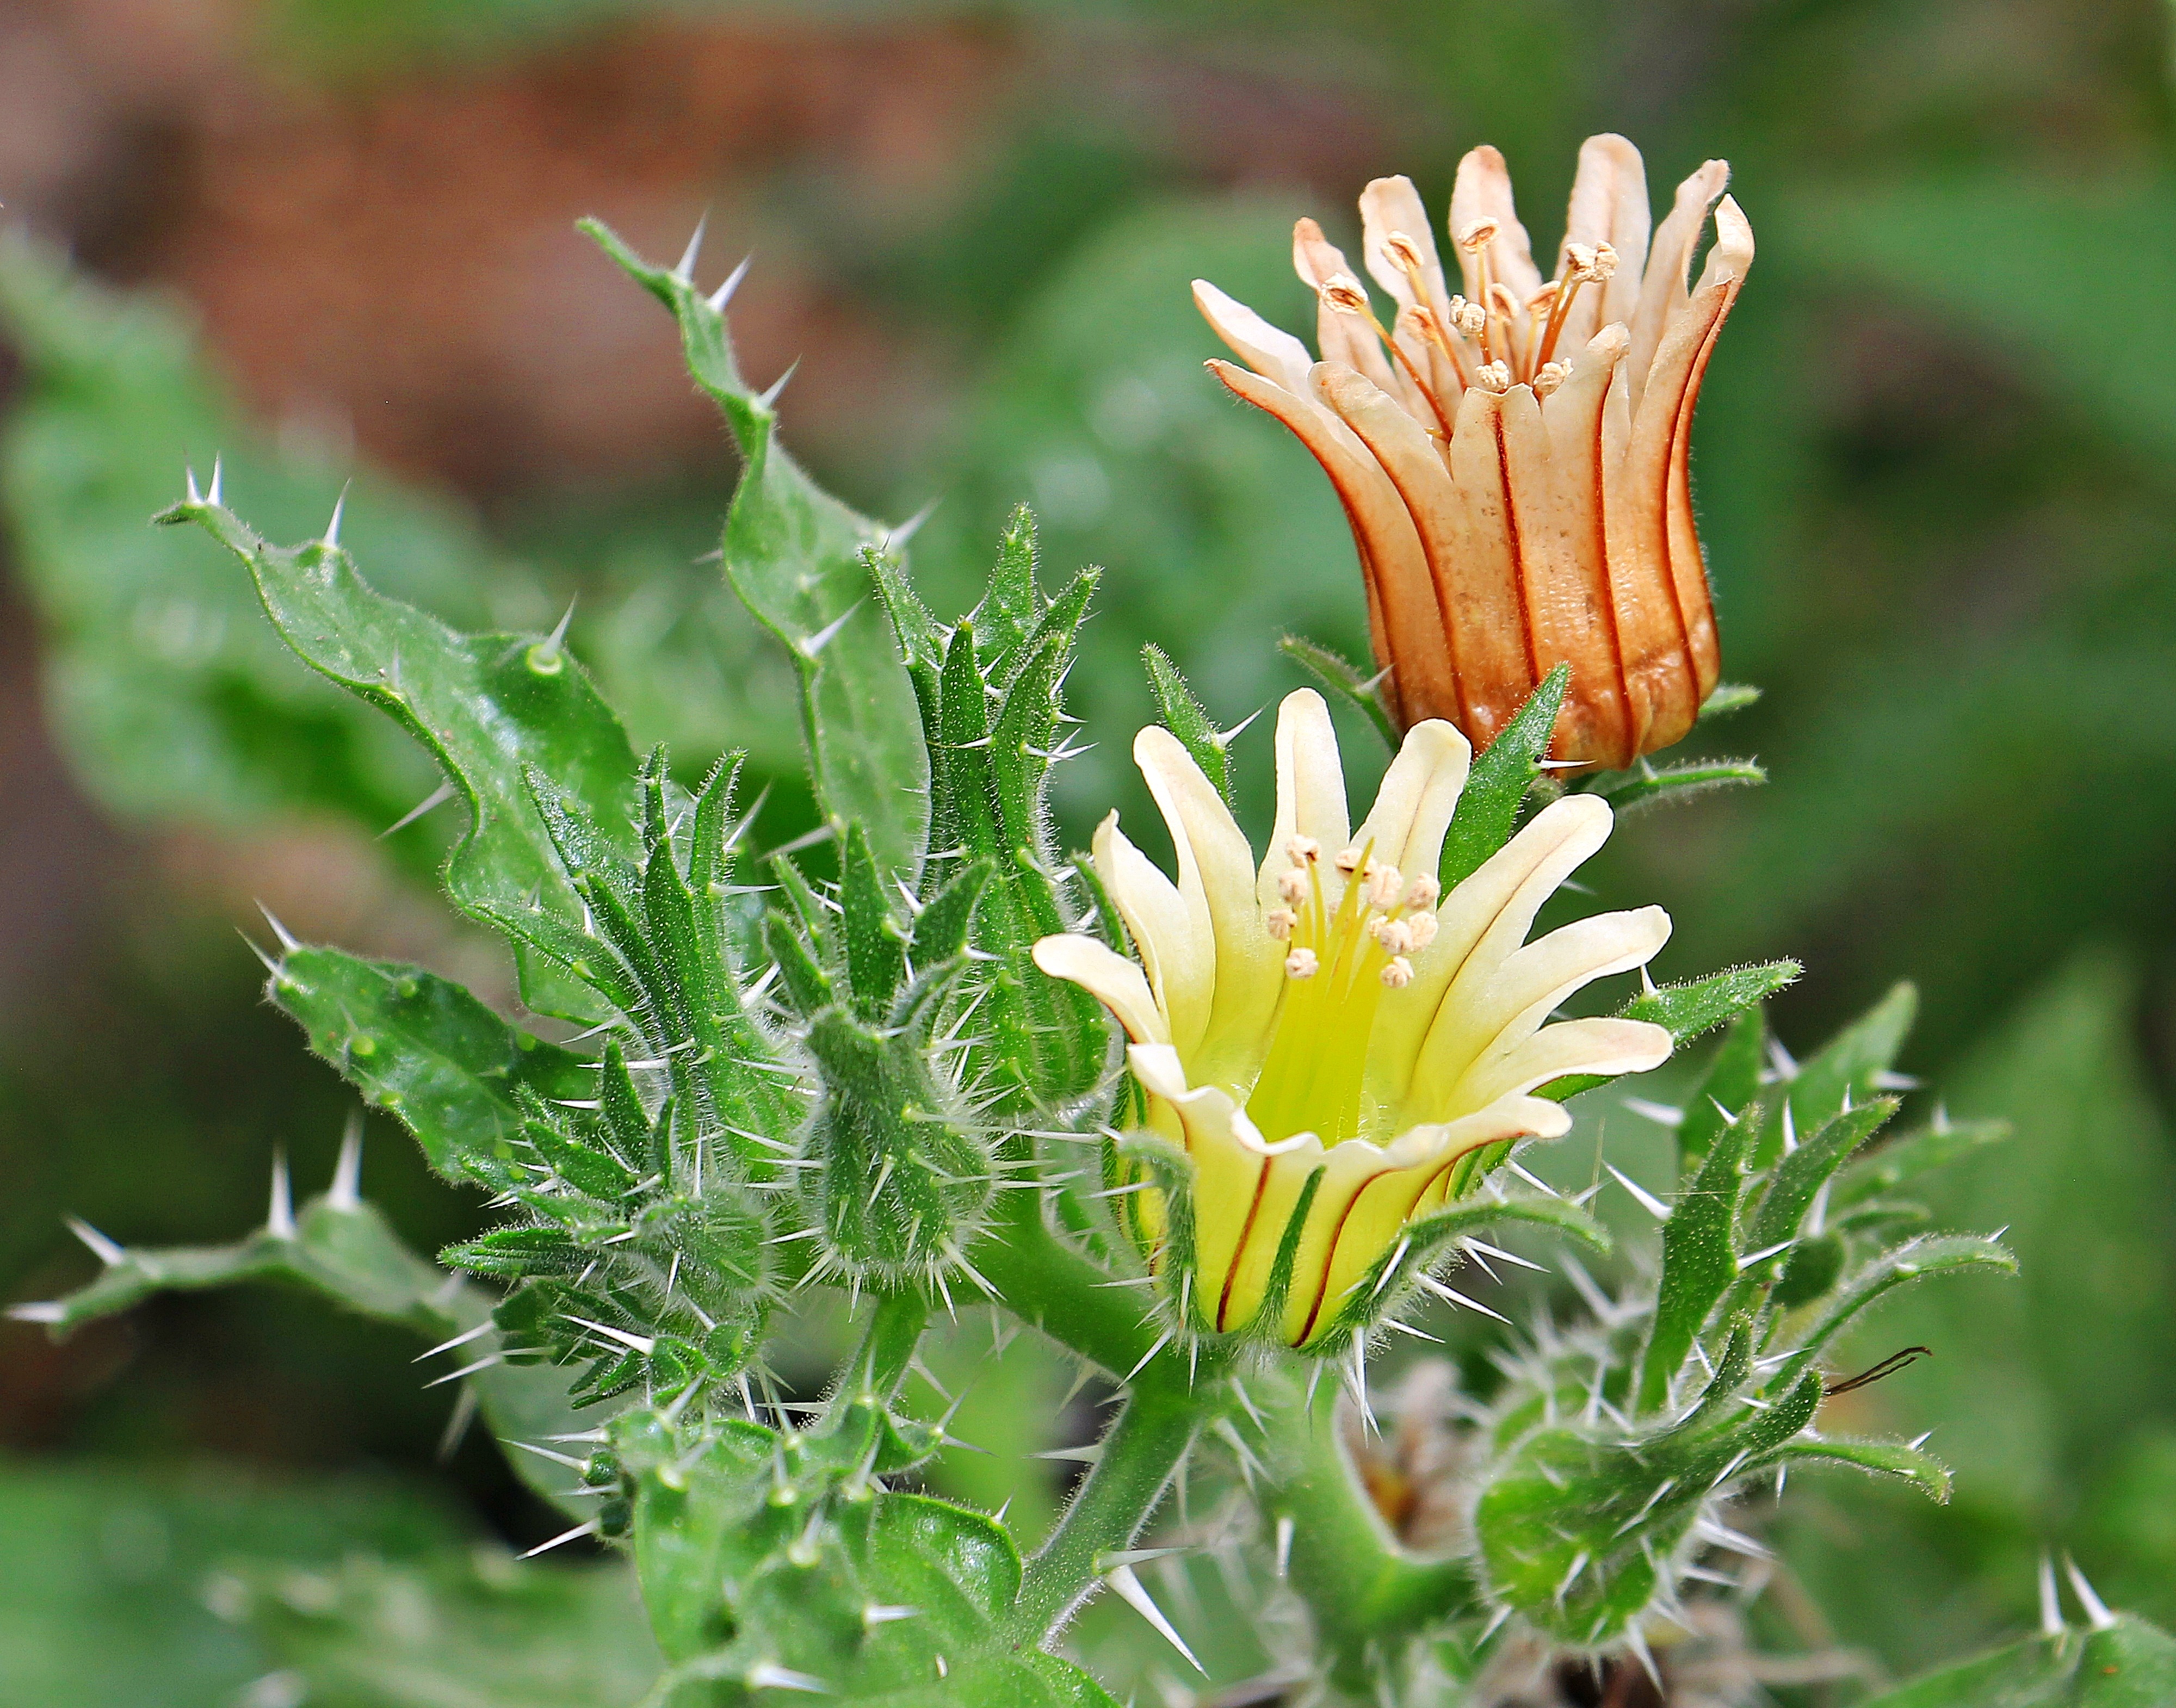
nature, prickly, plant, flower, bloom, summer, orange, botany, yellow, flora, wildflower, flowers, shrub, exotic, spur, macro photography, flowering plant, daisy family, cactus flower, cactus flowers, exotic flower, yellow cactus flower, orange cactus flower, land plant